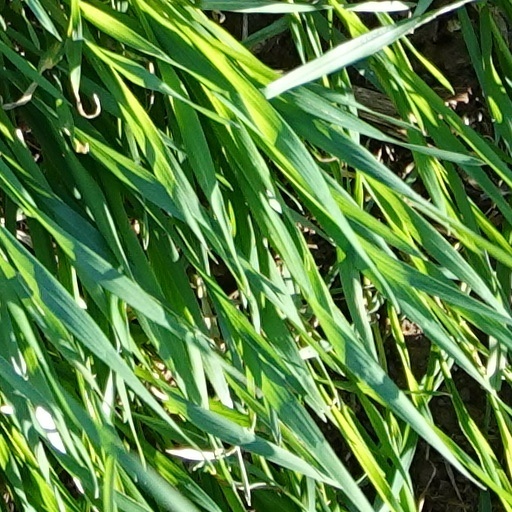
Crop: wheat